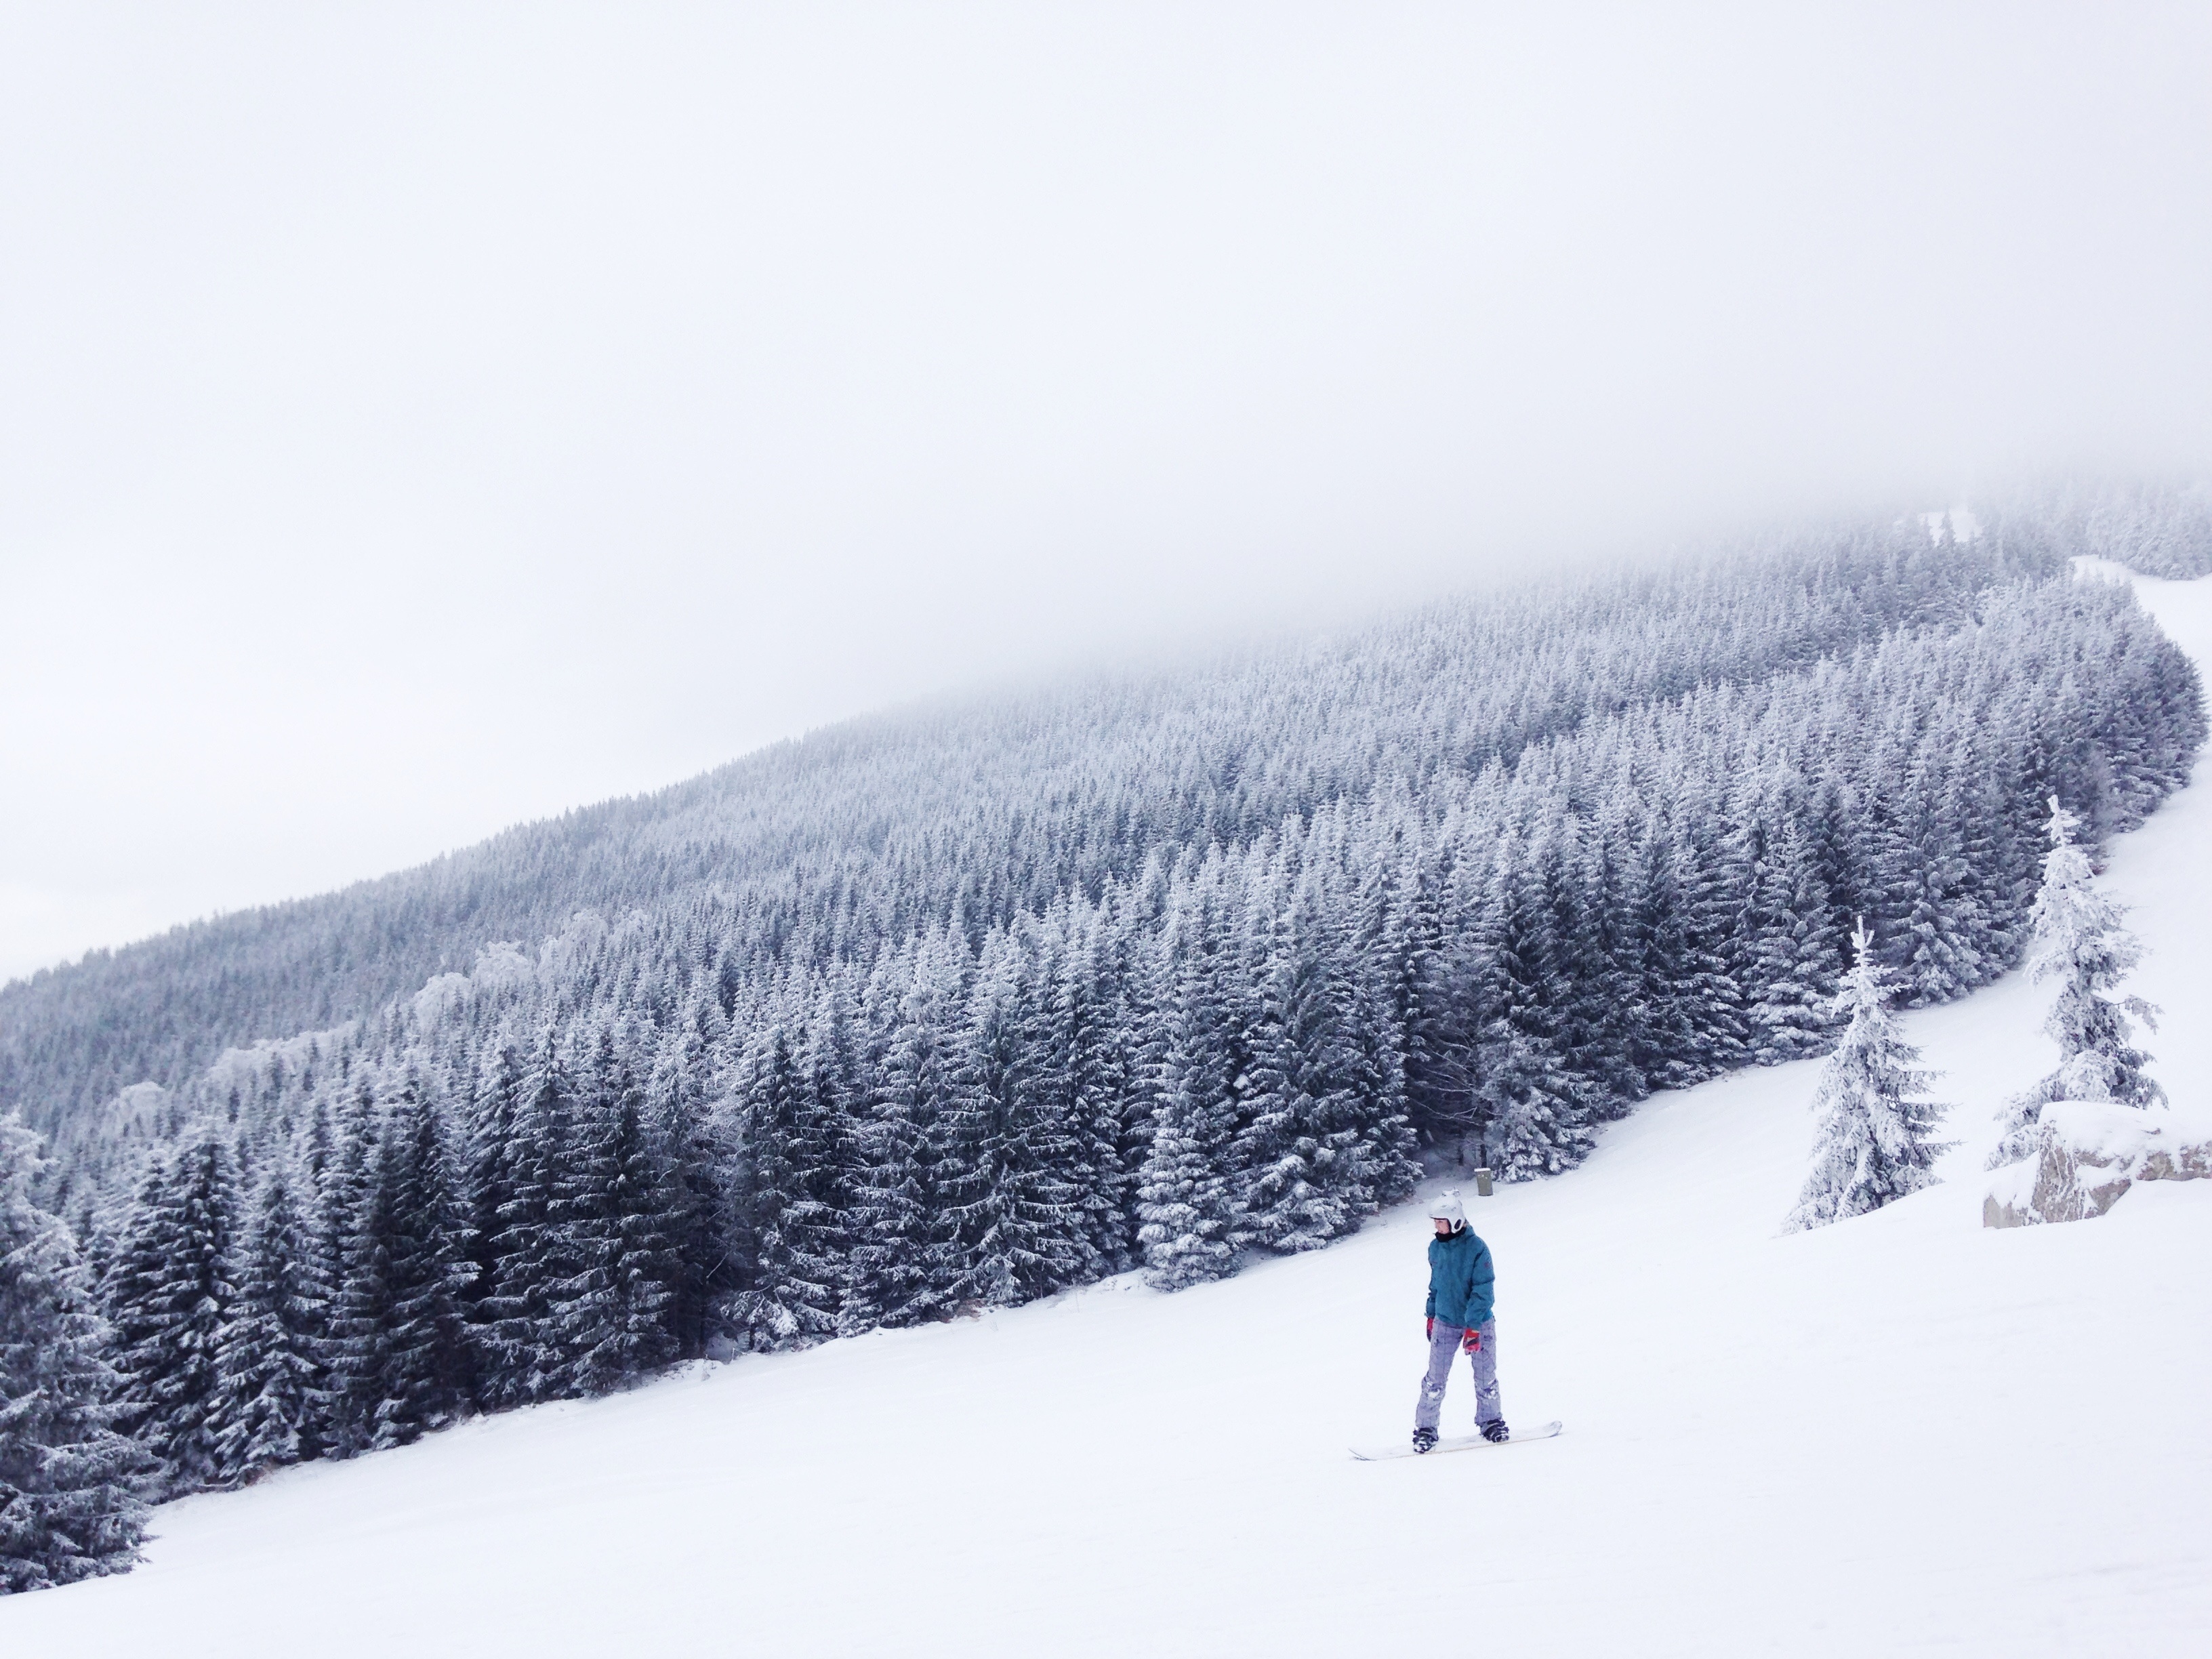
tree, forest, mountain, snow, winter, weather, snowboard, skiing, season, sports equipment, winter sport, ski, footwear, piste, freezing, ski equipment, geological phenomenon